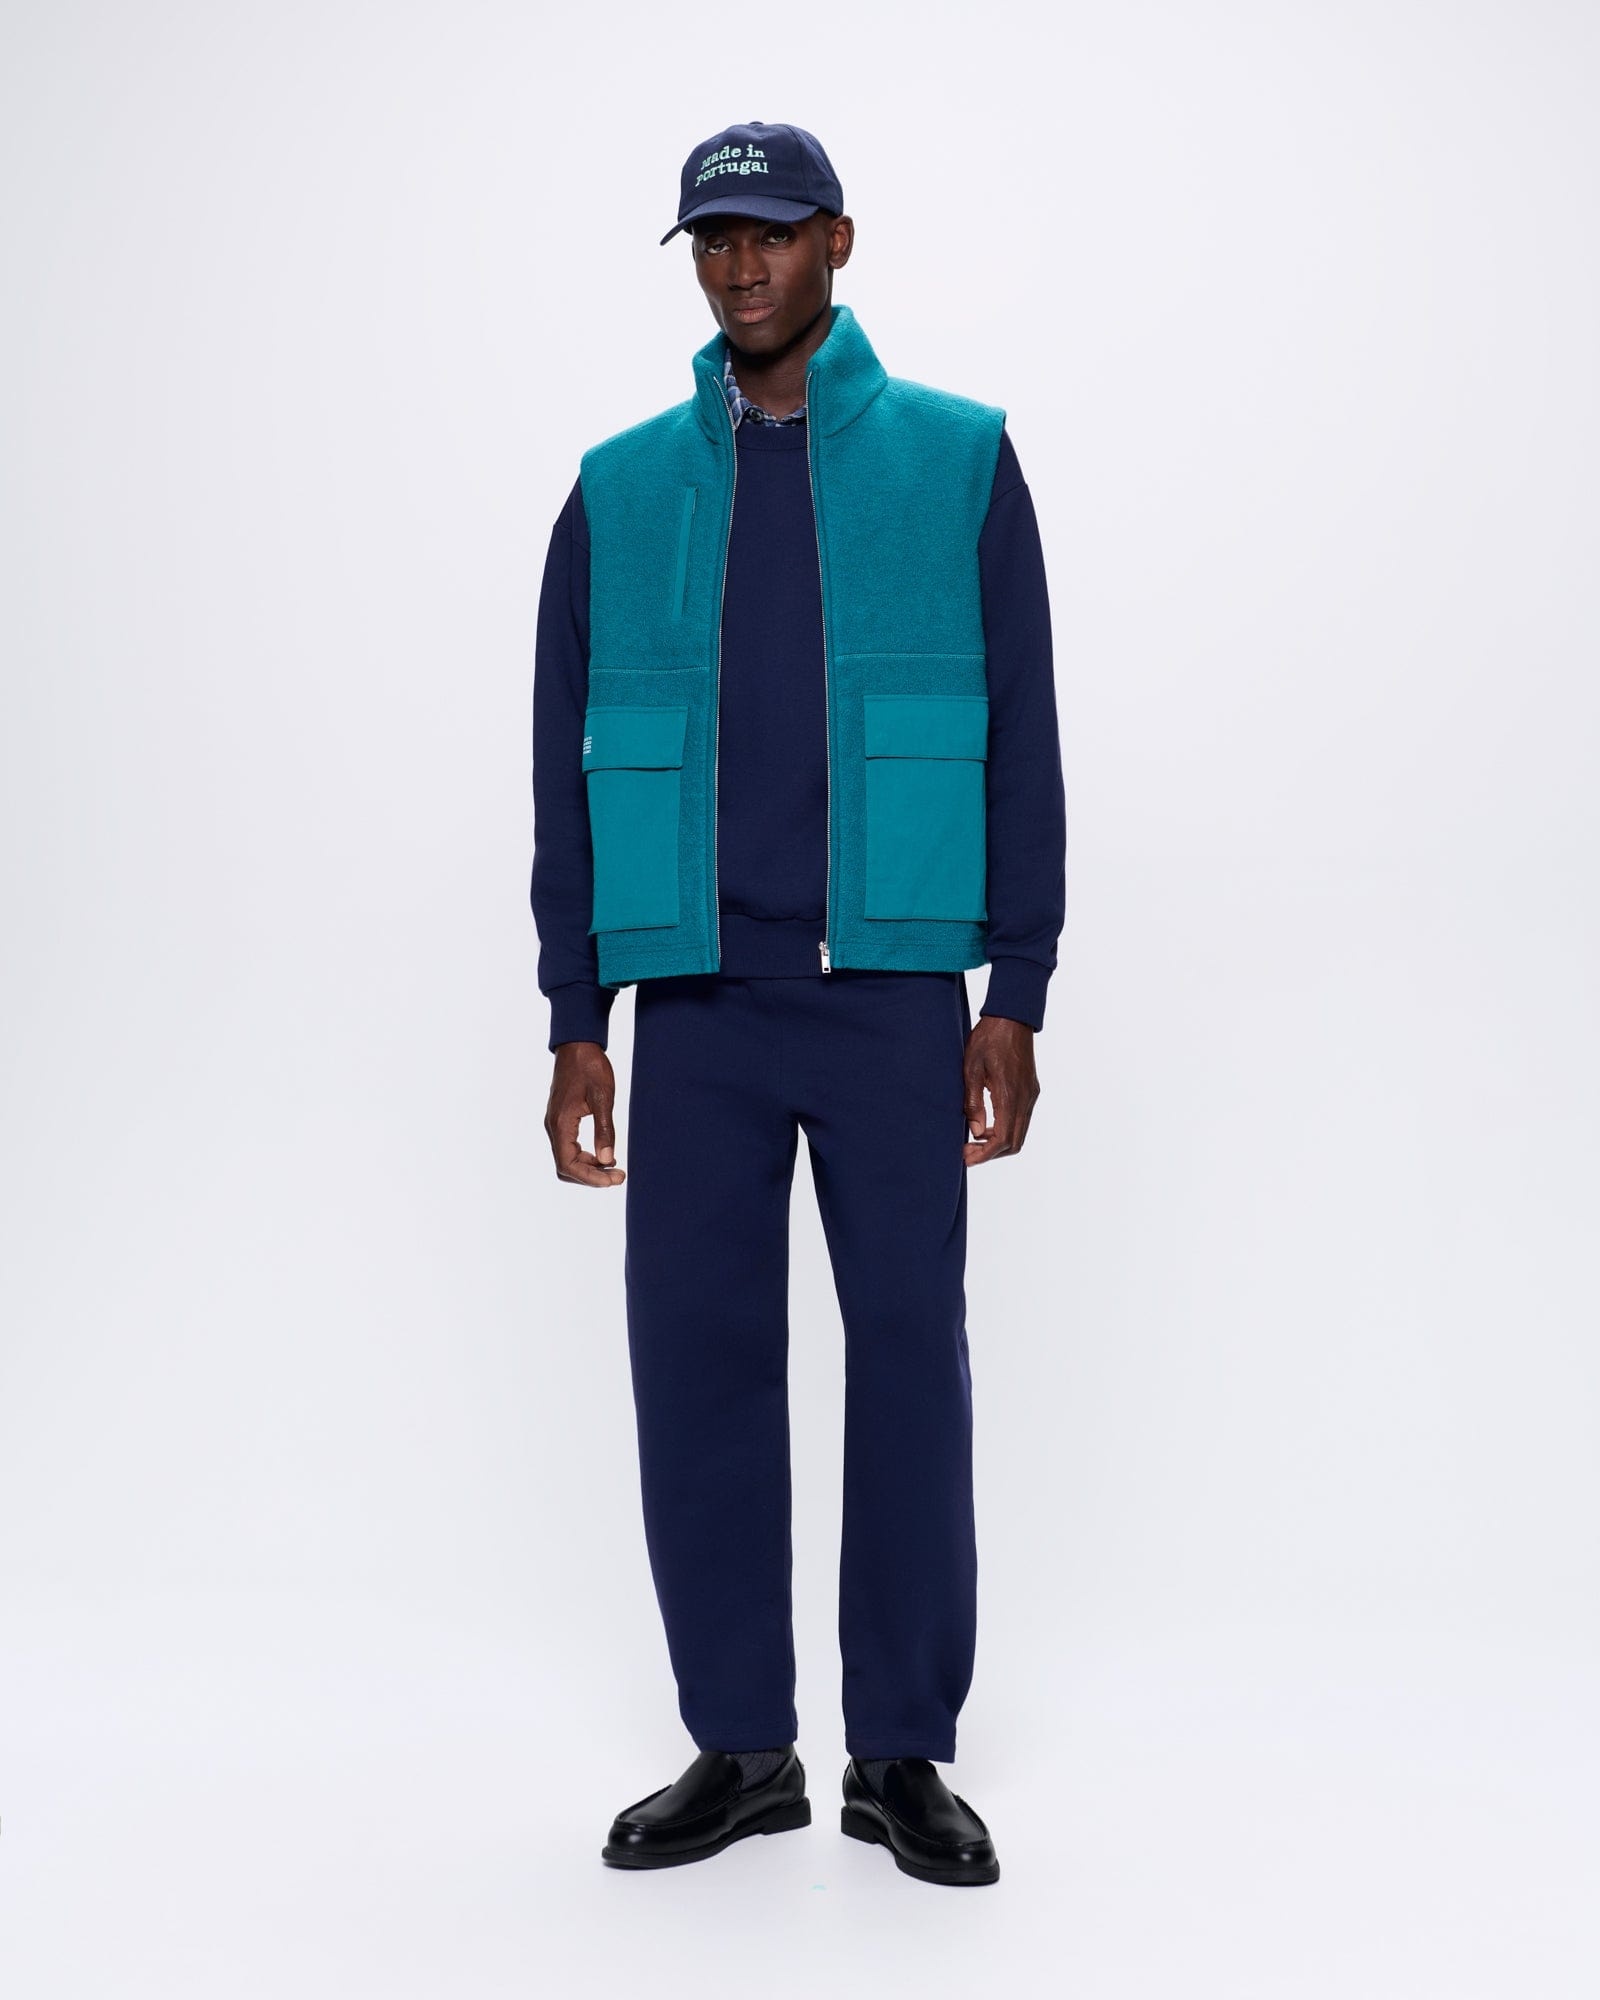
Mens DNA Utility Wool Gilet—scarab teal
Brand: Pangaia
DESIGNED FOR COMFORT AND STYLE, THIS FLEECE IS MADE FROM 100% RECYCLED WOOL. IT IS THE PERFECT LAYERING PIECE, PROVIDING ULTIMATE VERSATILITY – IDEAL FOR TRANSITIONING BETWEEN SEASONS OR ADDING AN EXTRA LAYER OF WARM TO YOUR OUTFIT.
Category: Apparel & Accessories > Clothing > Outerwear > Vests